Azoria

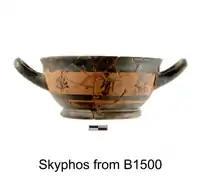
Black-figure skyphos (drinking cup) from a kitchen in the Service Building

The shrine of the Monumental Civic Building is equipped with a curbed hearth and altar on which were found a variety of terracotta votive female figurines (stylistically dated to 8th and 7th centuries BC), votive stands and vessels, and food offerings. The finds from the main hall of the Monumental Civic Building—roasted leg joints of sheep and goat; chick peas and legumes (found preserved in pots on the floor); drinking and dining wares; stone kernoi (offering tables) carved into the top step of the bench, and a Minoan-style kernos lying face down on top of the bench—indicate that it was used for public banquets and formal cult activities; it may have had ceremonial functions similar to those associated with magistrates' buildings (prytaneion) commonly identified in Greek city-states such as the neighboring poleis of Lato and Dreros.